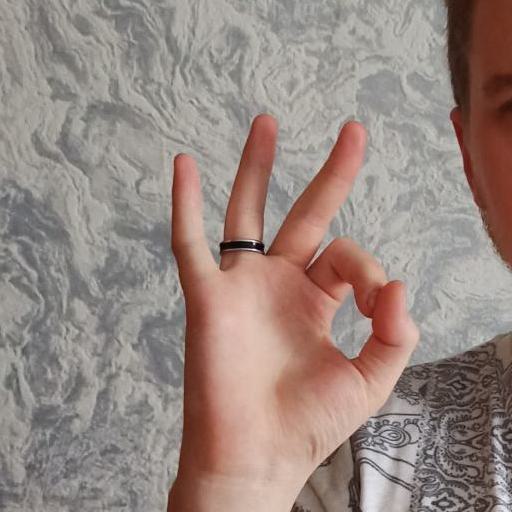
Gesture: ok